1959 South American Championship (Ecuador)

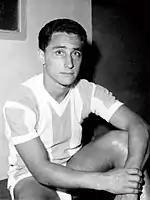
José Sanfilippo, top scorer

With six goals, José Sanfilippo of Argentina is the top scorer in the tournament. In total, 40 goals were scored by 21 different players, with only one of them credited as own goal.